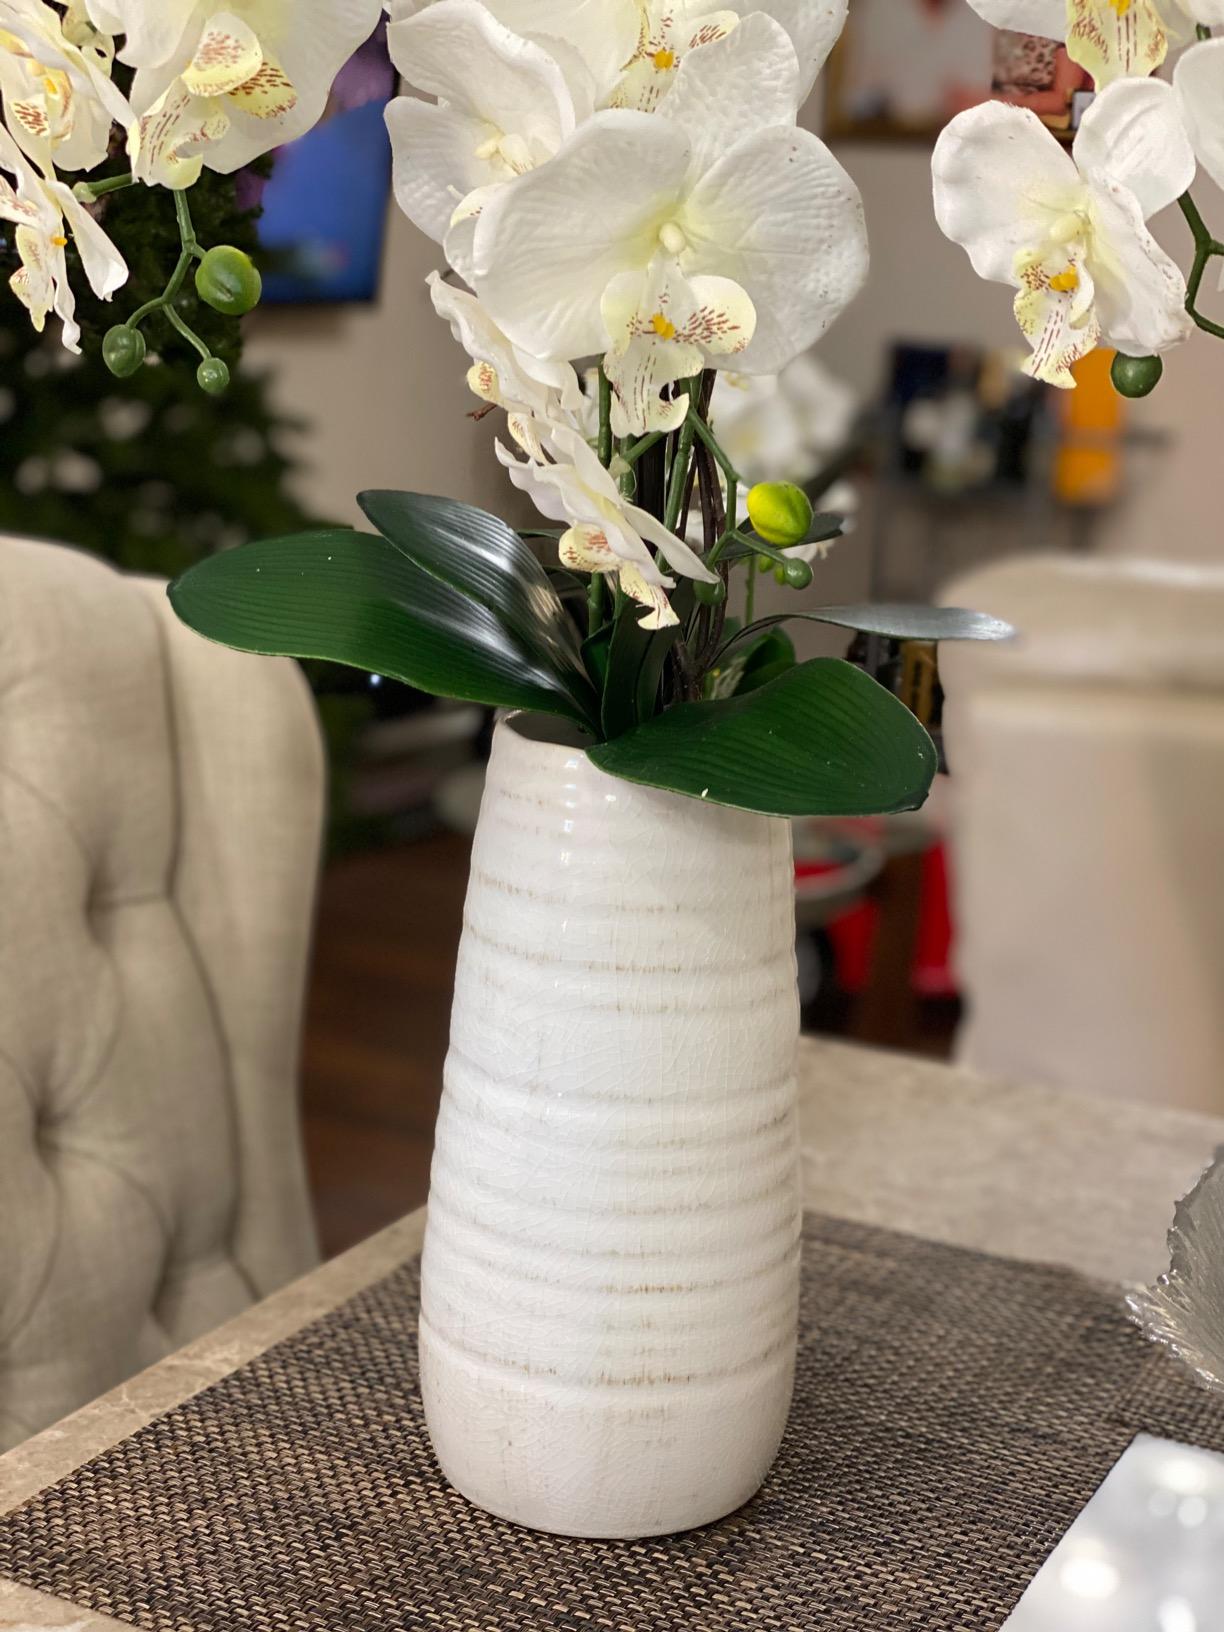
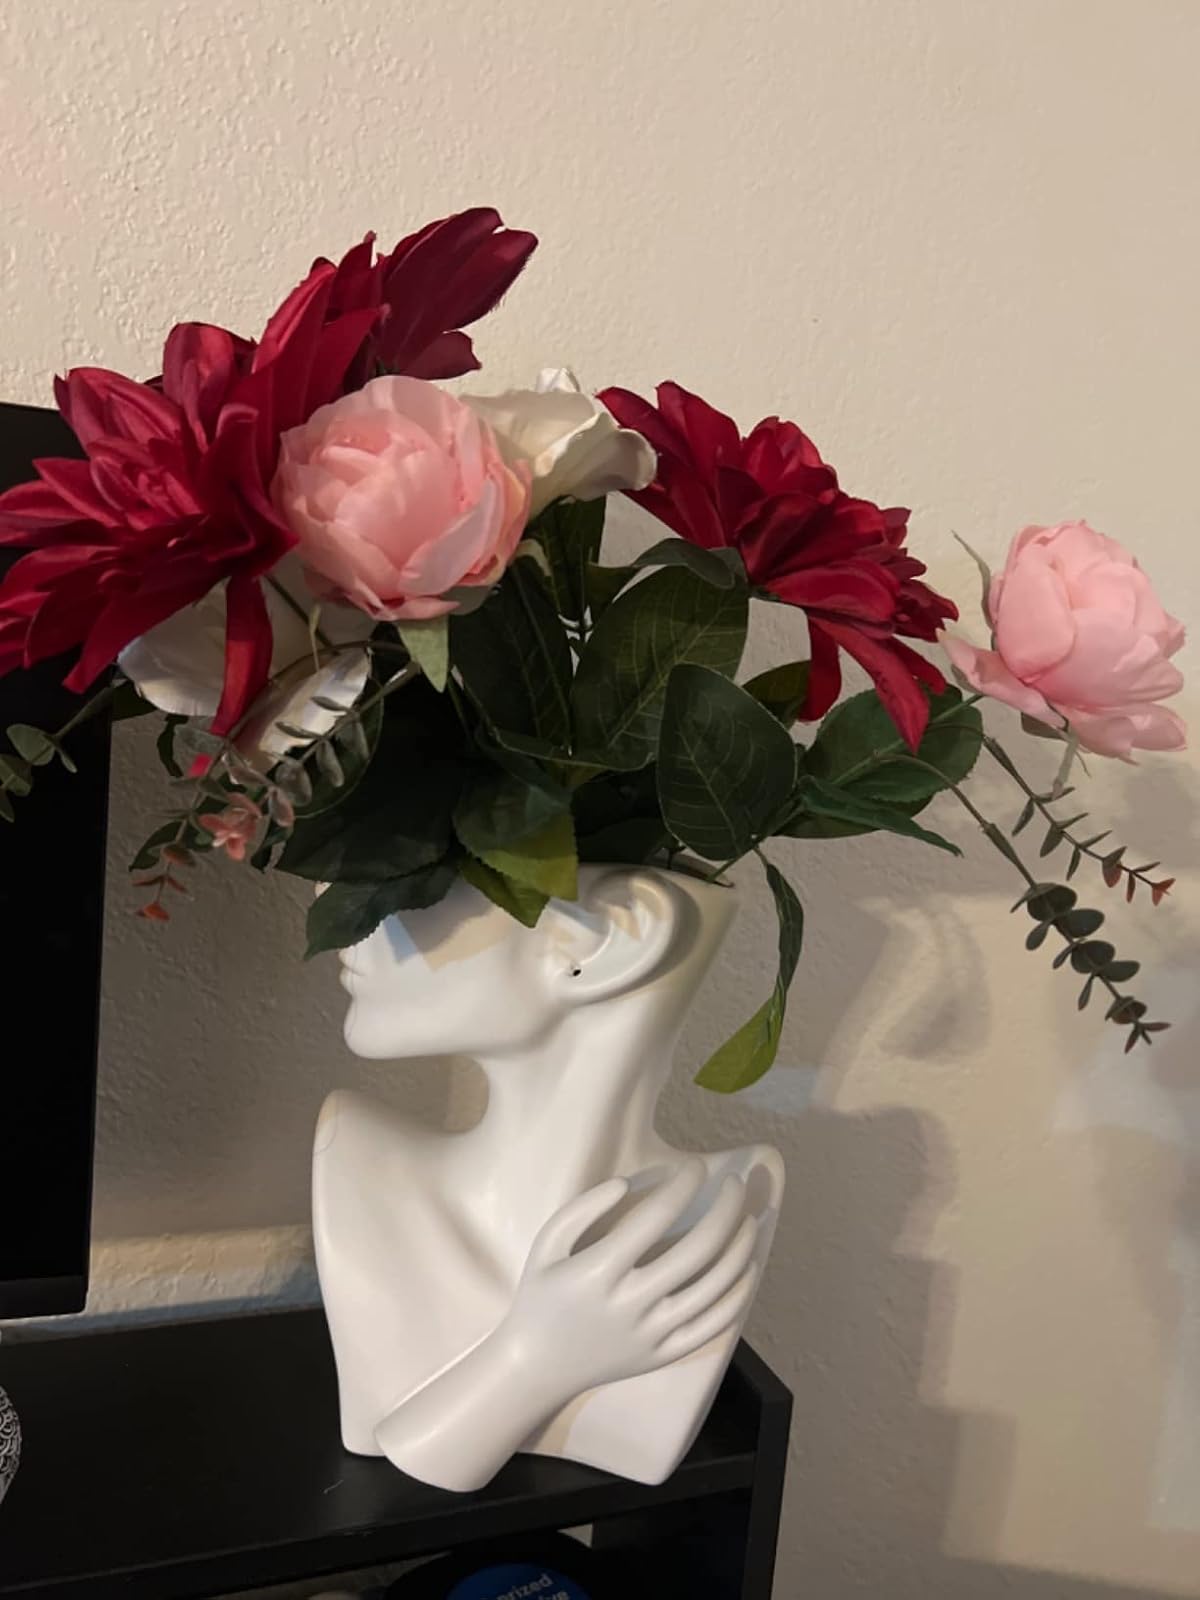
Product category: vase
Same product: no